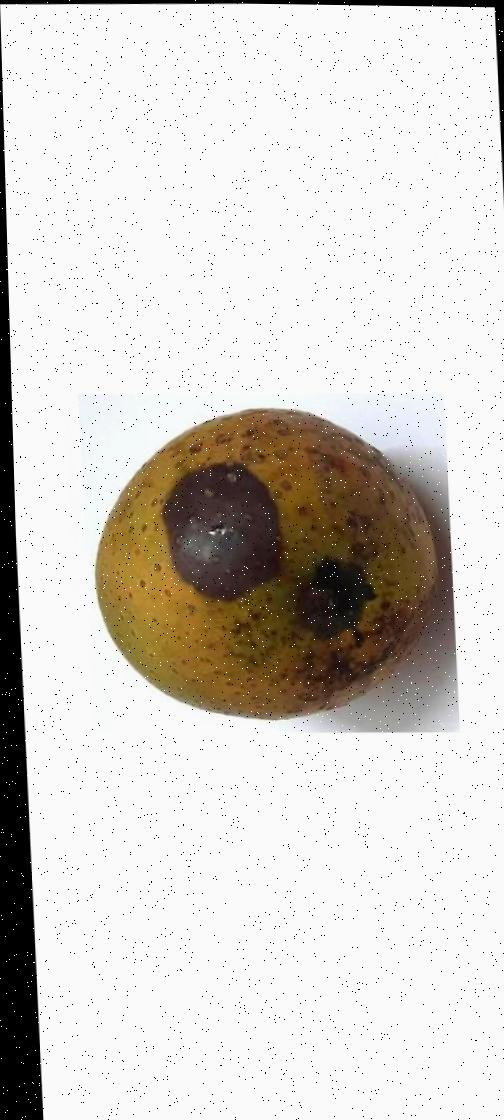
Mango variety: Gourmoti